United States Navy submarine bases

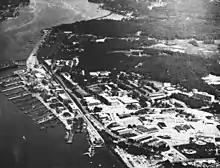
Naval Submarine Base New London in Groton, Connecticut, looking north in a 1968 aerial view

The United States Navy built permanent and temporary submarine bases around the world to maintain its fleet of submarines and serve the needs of the crews. Submarine bases are military bases that offer good fleet anchorage and are designed to refuel and resupply submarines. The peak number of US submarine bases was during World War II, as the submarine was well suited for fighting in the vast Pacific War, often in enemy waters. Many of the United States submarine bases were closed after the war.